Corfu Channel incident

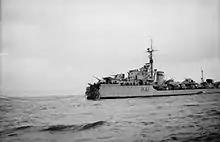
"Volage" after being mined, October 1946

Enver Hoxha, in his memoirs about his first meeting with Joseph Stalin, claimed that the whole affair was concocted by the British as an excuse to conduct naval patrols near Saranda. Hoxha also wrote that "We have never planted mines in the Ionian Sea. The mines that exploded had either been laid by the Germans in the time of war, or were deliberately laid by the British, later, so that they could explode them". He also criticised the presence of the Royal Navy in the region, writing that "There was no reason for these ships to be sailing along our coast, they had not notified us about such a movement." Hoxha also described the events as "an unprecedented provocation toward our country".